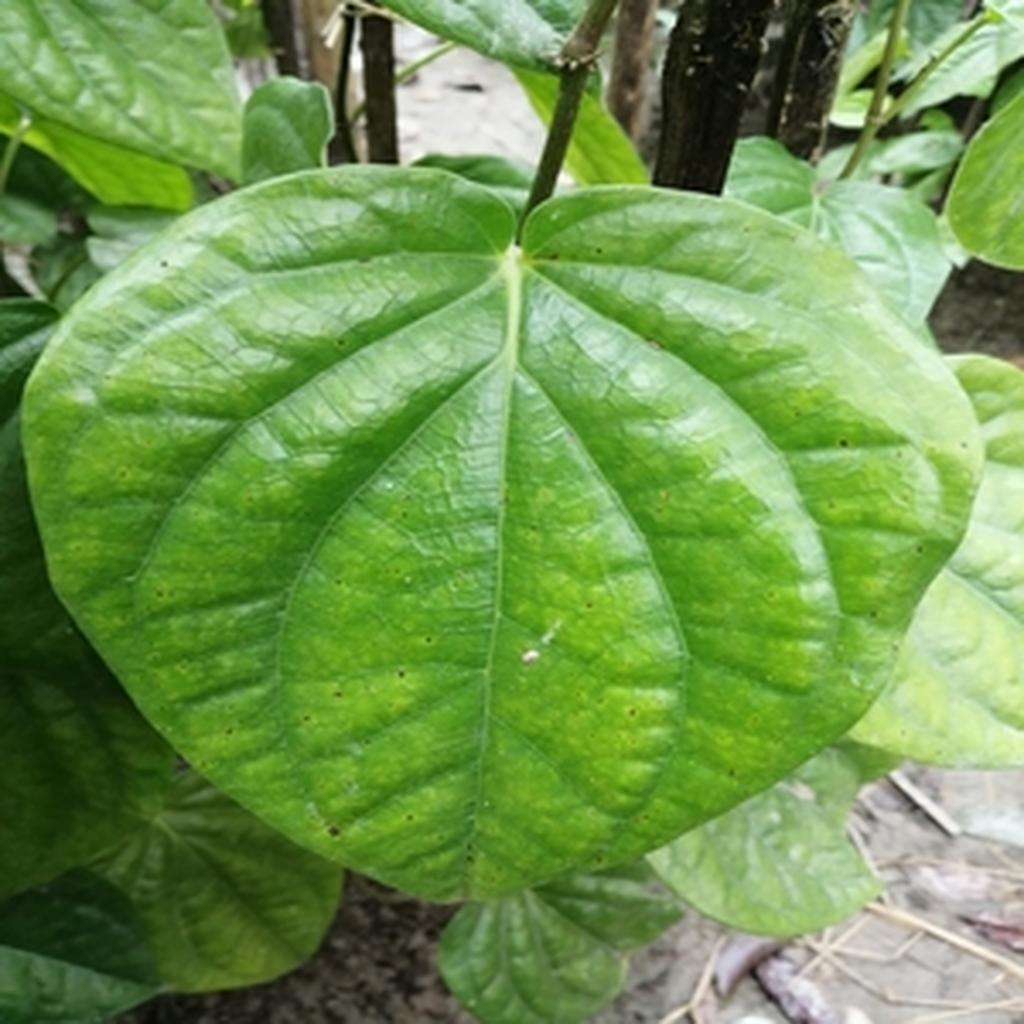
Label: Leaf_Spot